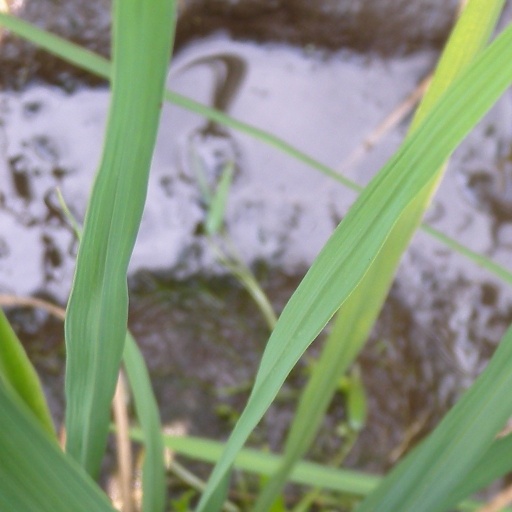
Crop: rice